Catherine Dolgorukova

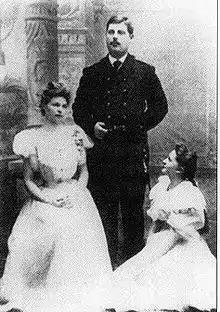
The three surviving children of Catherine and Alexander, pictured as adults

After the Emperor's death, Catherine received a pension of approximately 3.4 million rubles and agreed to give up the right to live in the Winter Palace or any of the Imperial residences in Russia in return for a separate residence for herself and the three children.